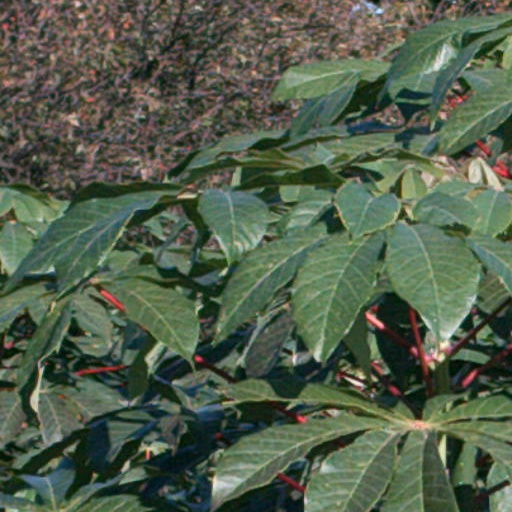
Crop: cassava